Arbonne International

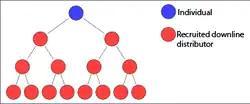
Multi-level marketing tree diagram

Arbonne is structured on a multi-level marketing model. The products are sold via home-based businesses owned and operated by independent consultants. Arbonne is a member of the Direct Selling Association.